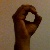
The image shows a hand gesture representing the letter 'O' in Indian Sign Language.